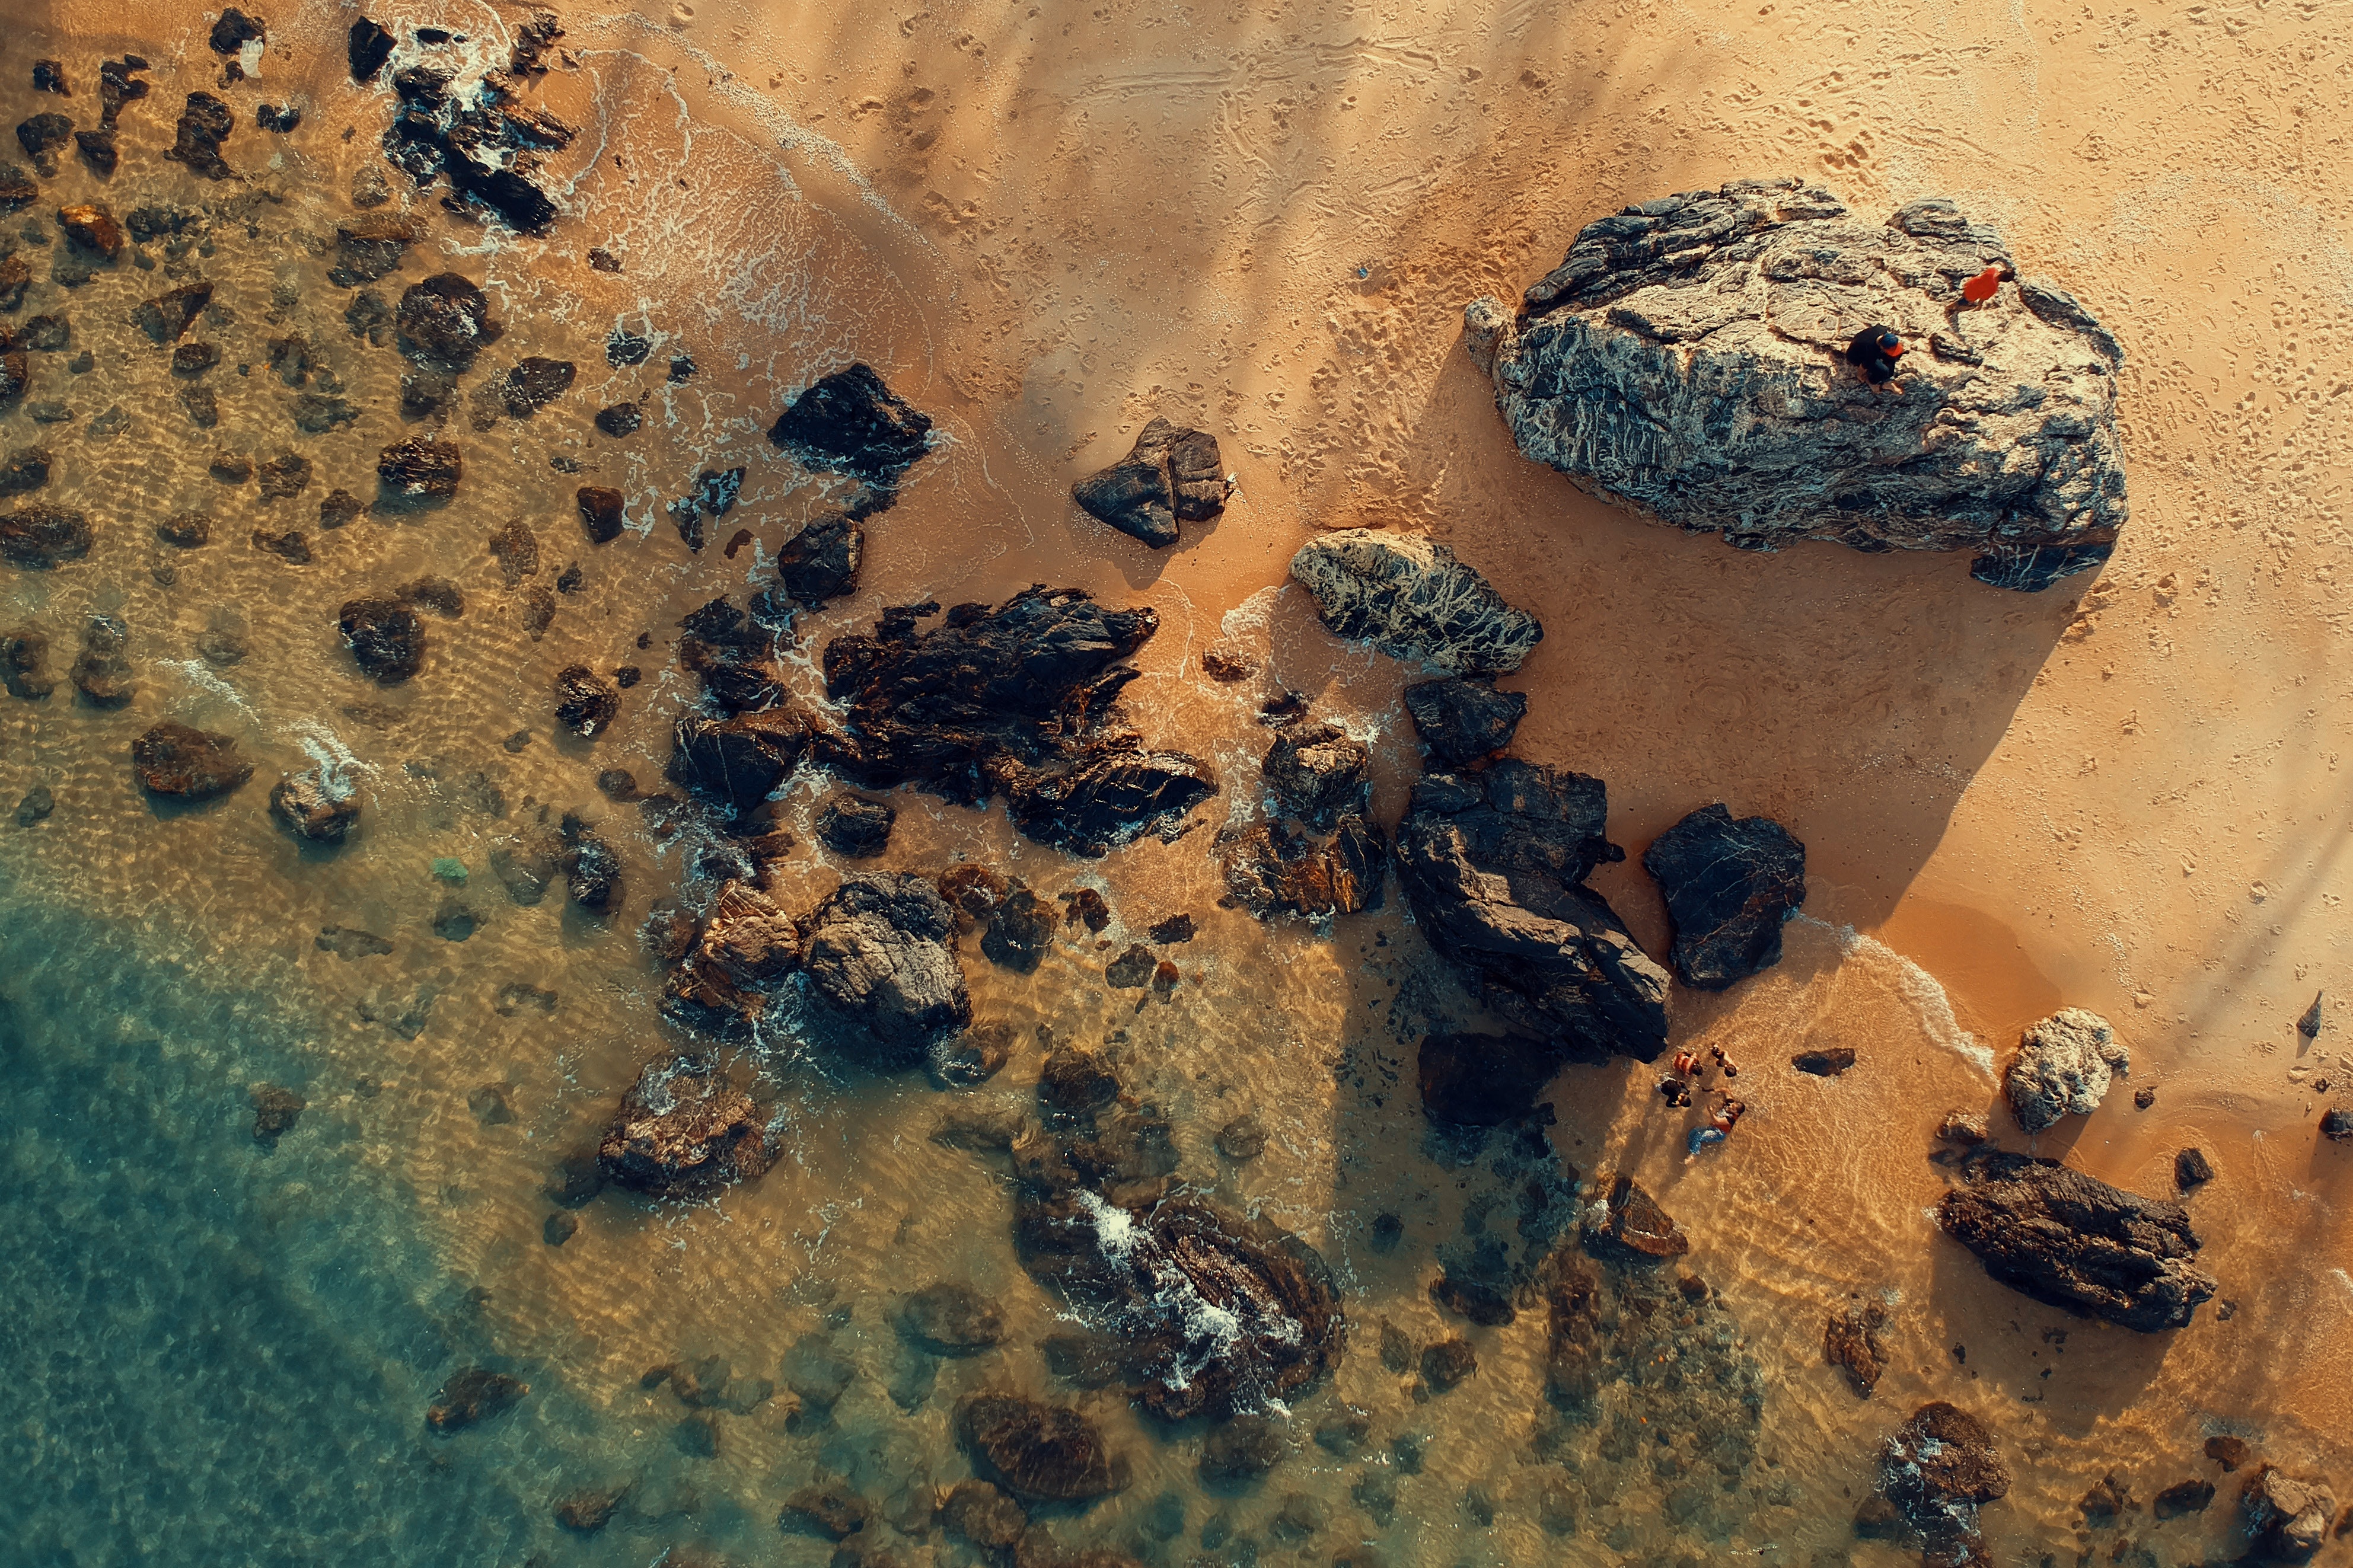
rock, geology, space